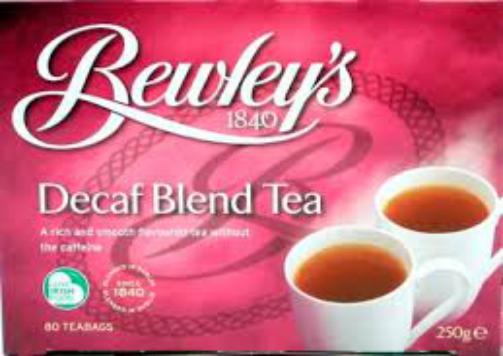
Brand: Bewley's
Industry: Food